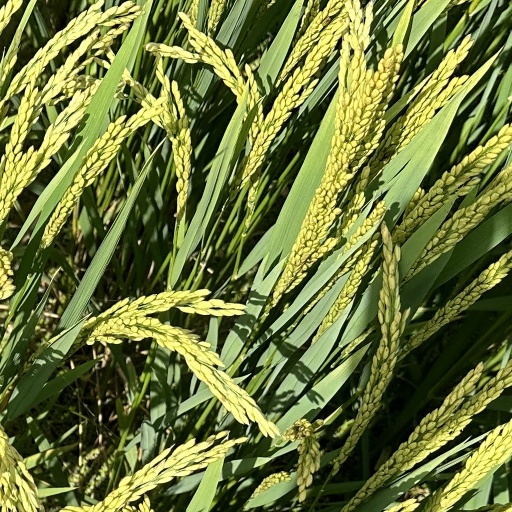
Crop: rice